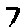
Label: 7